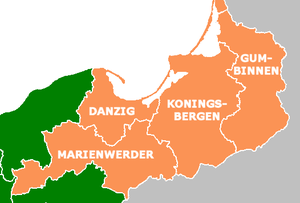
La province de Prusse est une province du royaume de Prusse de 1829 à 1878 près de la mer Baltique et dont la capitale était Königsberg.